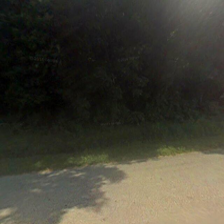
Label: streetView